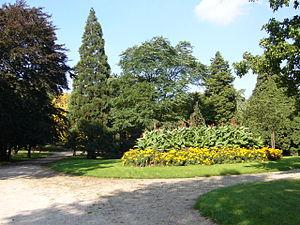
Photo personnelle, une vue du parc de Cointe, du côté de la plaine des sports.
Cette liste des parcs de Liège est un recensement non exhaustif des parcs publics et des principaux espaces verts publics de la ville de Liège en Belgique.
Cointe est un quartier administratif de la ville de Liège, en Belgique, situé au sud-ouest du centre-ville. Il englobe la colline de Cointe elle-même, ainsi que ses coteaux, mais la vallée située à l'ouest, connue sous le nom de quartier des Bruyères, y est généralement associée.
Le parc communal de Cointe est un parc public liégeois situé dans le quartier administratif de Cointe. Le parc est divisé en 3 zones ; la plaine de sports et des jeux, le parc paysager entre la plaine et le boulevard Kleyer et l'espace boisé en contrebas de ce boulevard.